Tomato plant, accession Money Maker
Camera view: horizontal (90 deg, fisheye); turntable rotation: 180 degrees
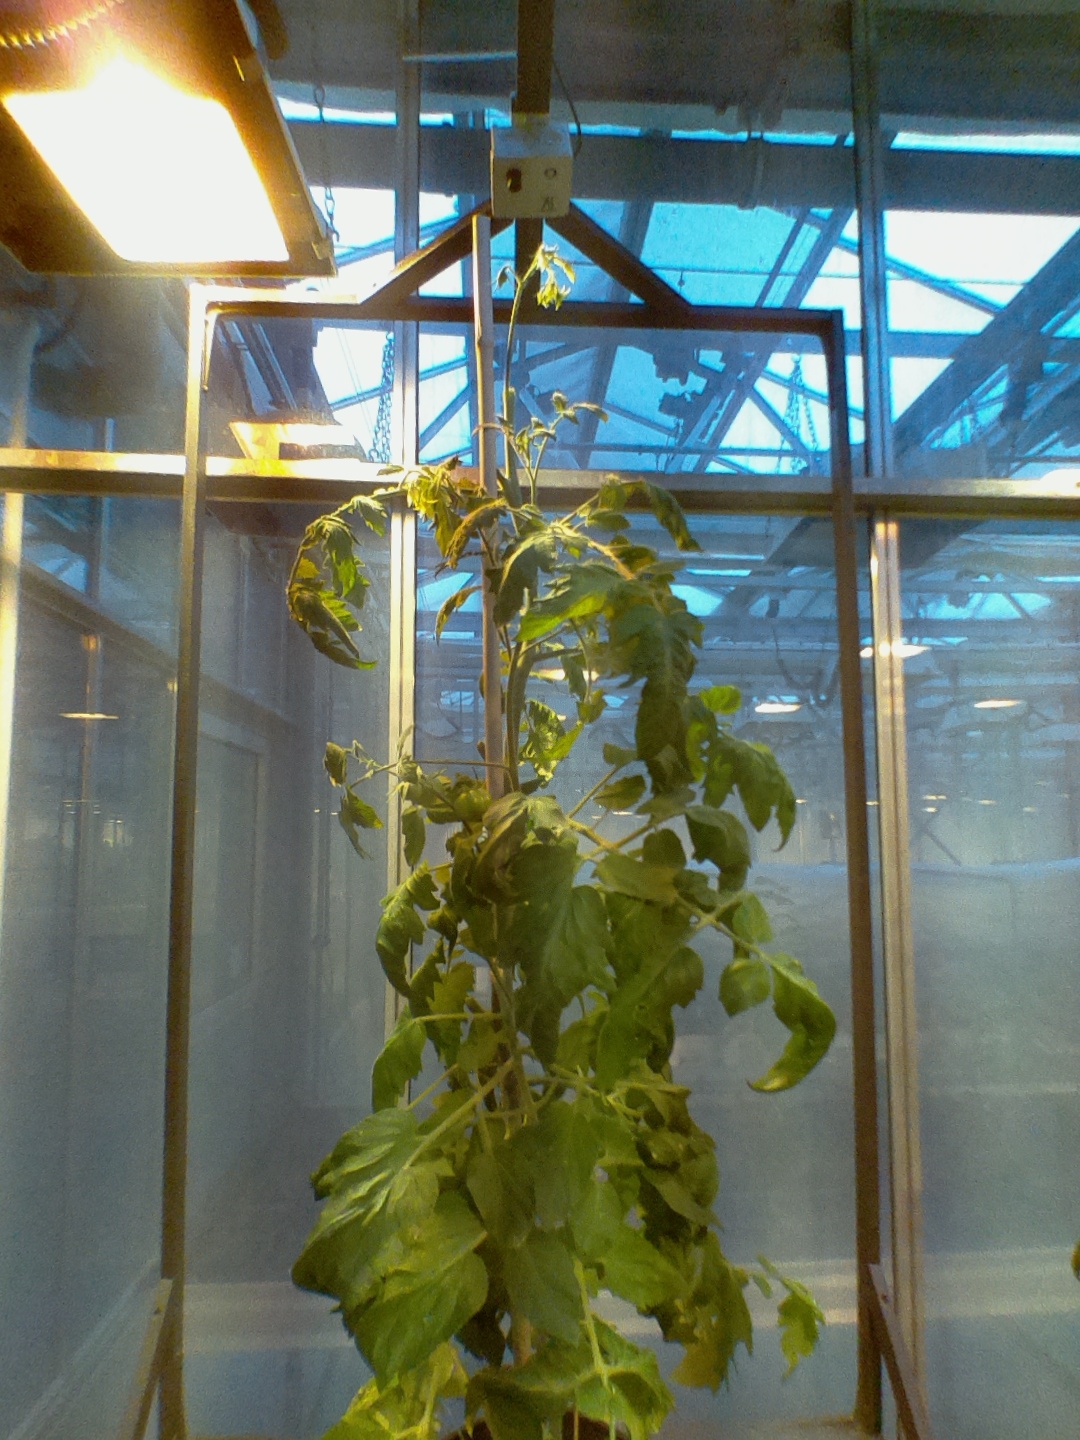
BBCH growth stage 71: 10%-20% of final fruit size